GoldenEye

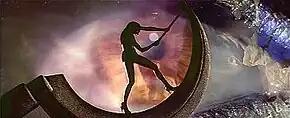
"GoldenEye's" opening title sequence featured a woman destroying the hammer and sickle.

The bungee jump was filmed at the Contra Dam (also known as the Verzasca or Locarno Dam) in Ticino, Switzerland. General Ourumov shooting his nervously-firing soldier in the opening sequence was inspired by the 1969 western film "The Wild Bunch". The casino scenes and the Tiger helicopter's demonstration were shot in Monte Carlo. Reference footage for the tank chase was shot on location in Saint Petersburg and matched to the studio at Leavesden. The climactic scenes on the satellite dish were shot at Arecibo Observatory in Puerto Rico. The actual MI6 headquarters were used for external views of M's office. Some of the scenes in St. Petersburg were shot in London, such as the Royal Box at Epsom Downs Racecourse which was used as the airport front. This reduced expenses and security concerns, as the second unit sent to Russia required bodyguards.